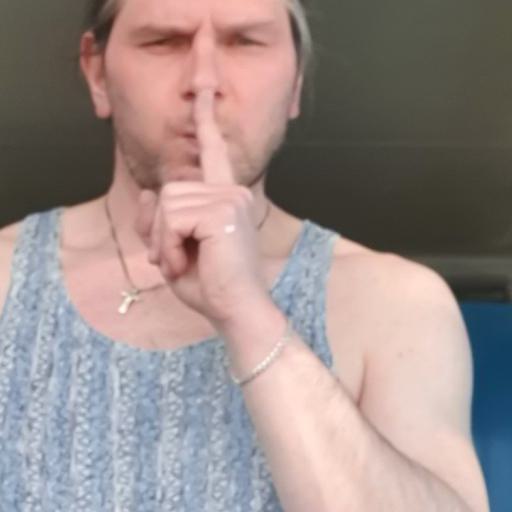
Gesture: mute